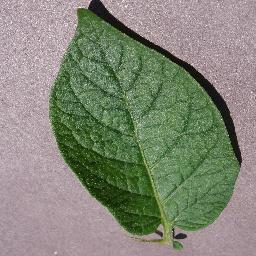
Etiqueta: Sana